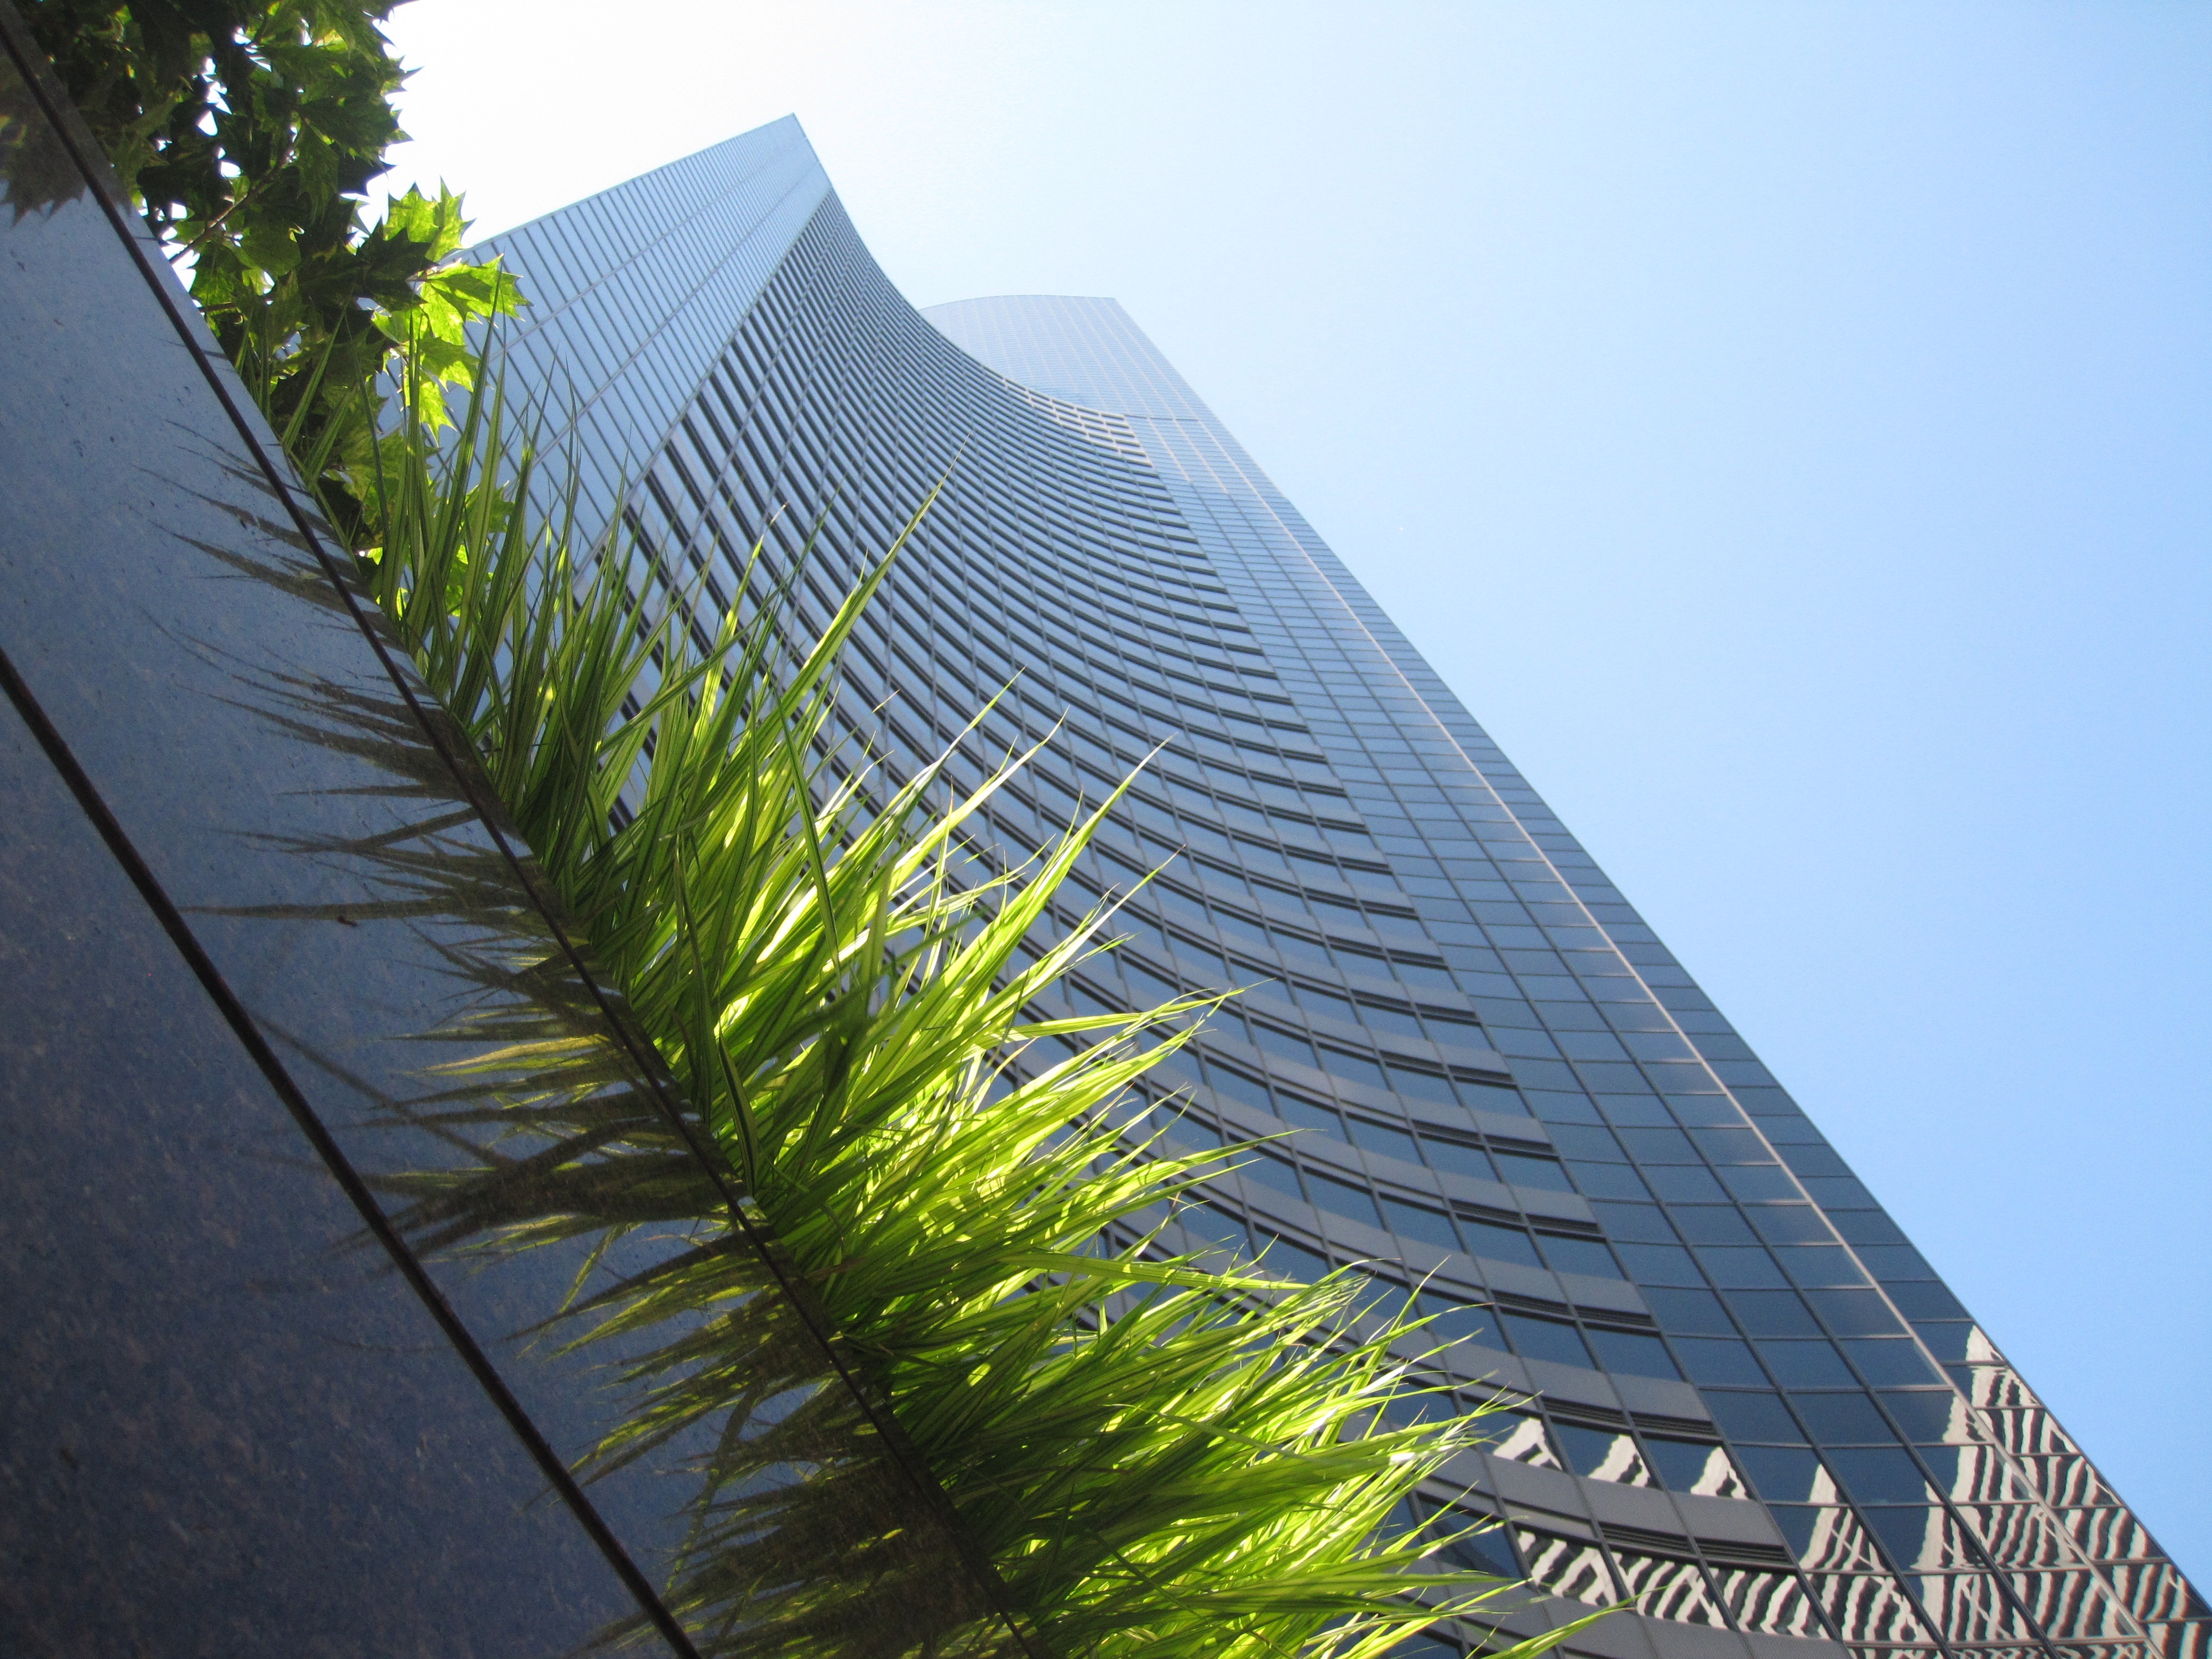
grass, architecture, sunlight, window, glass, perspective, wind, roof, building, skyscraper, tower, usa, america, landmark, facade, modern, tower block, seattle, grey, upward, high building, outdoor structure, arecales